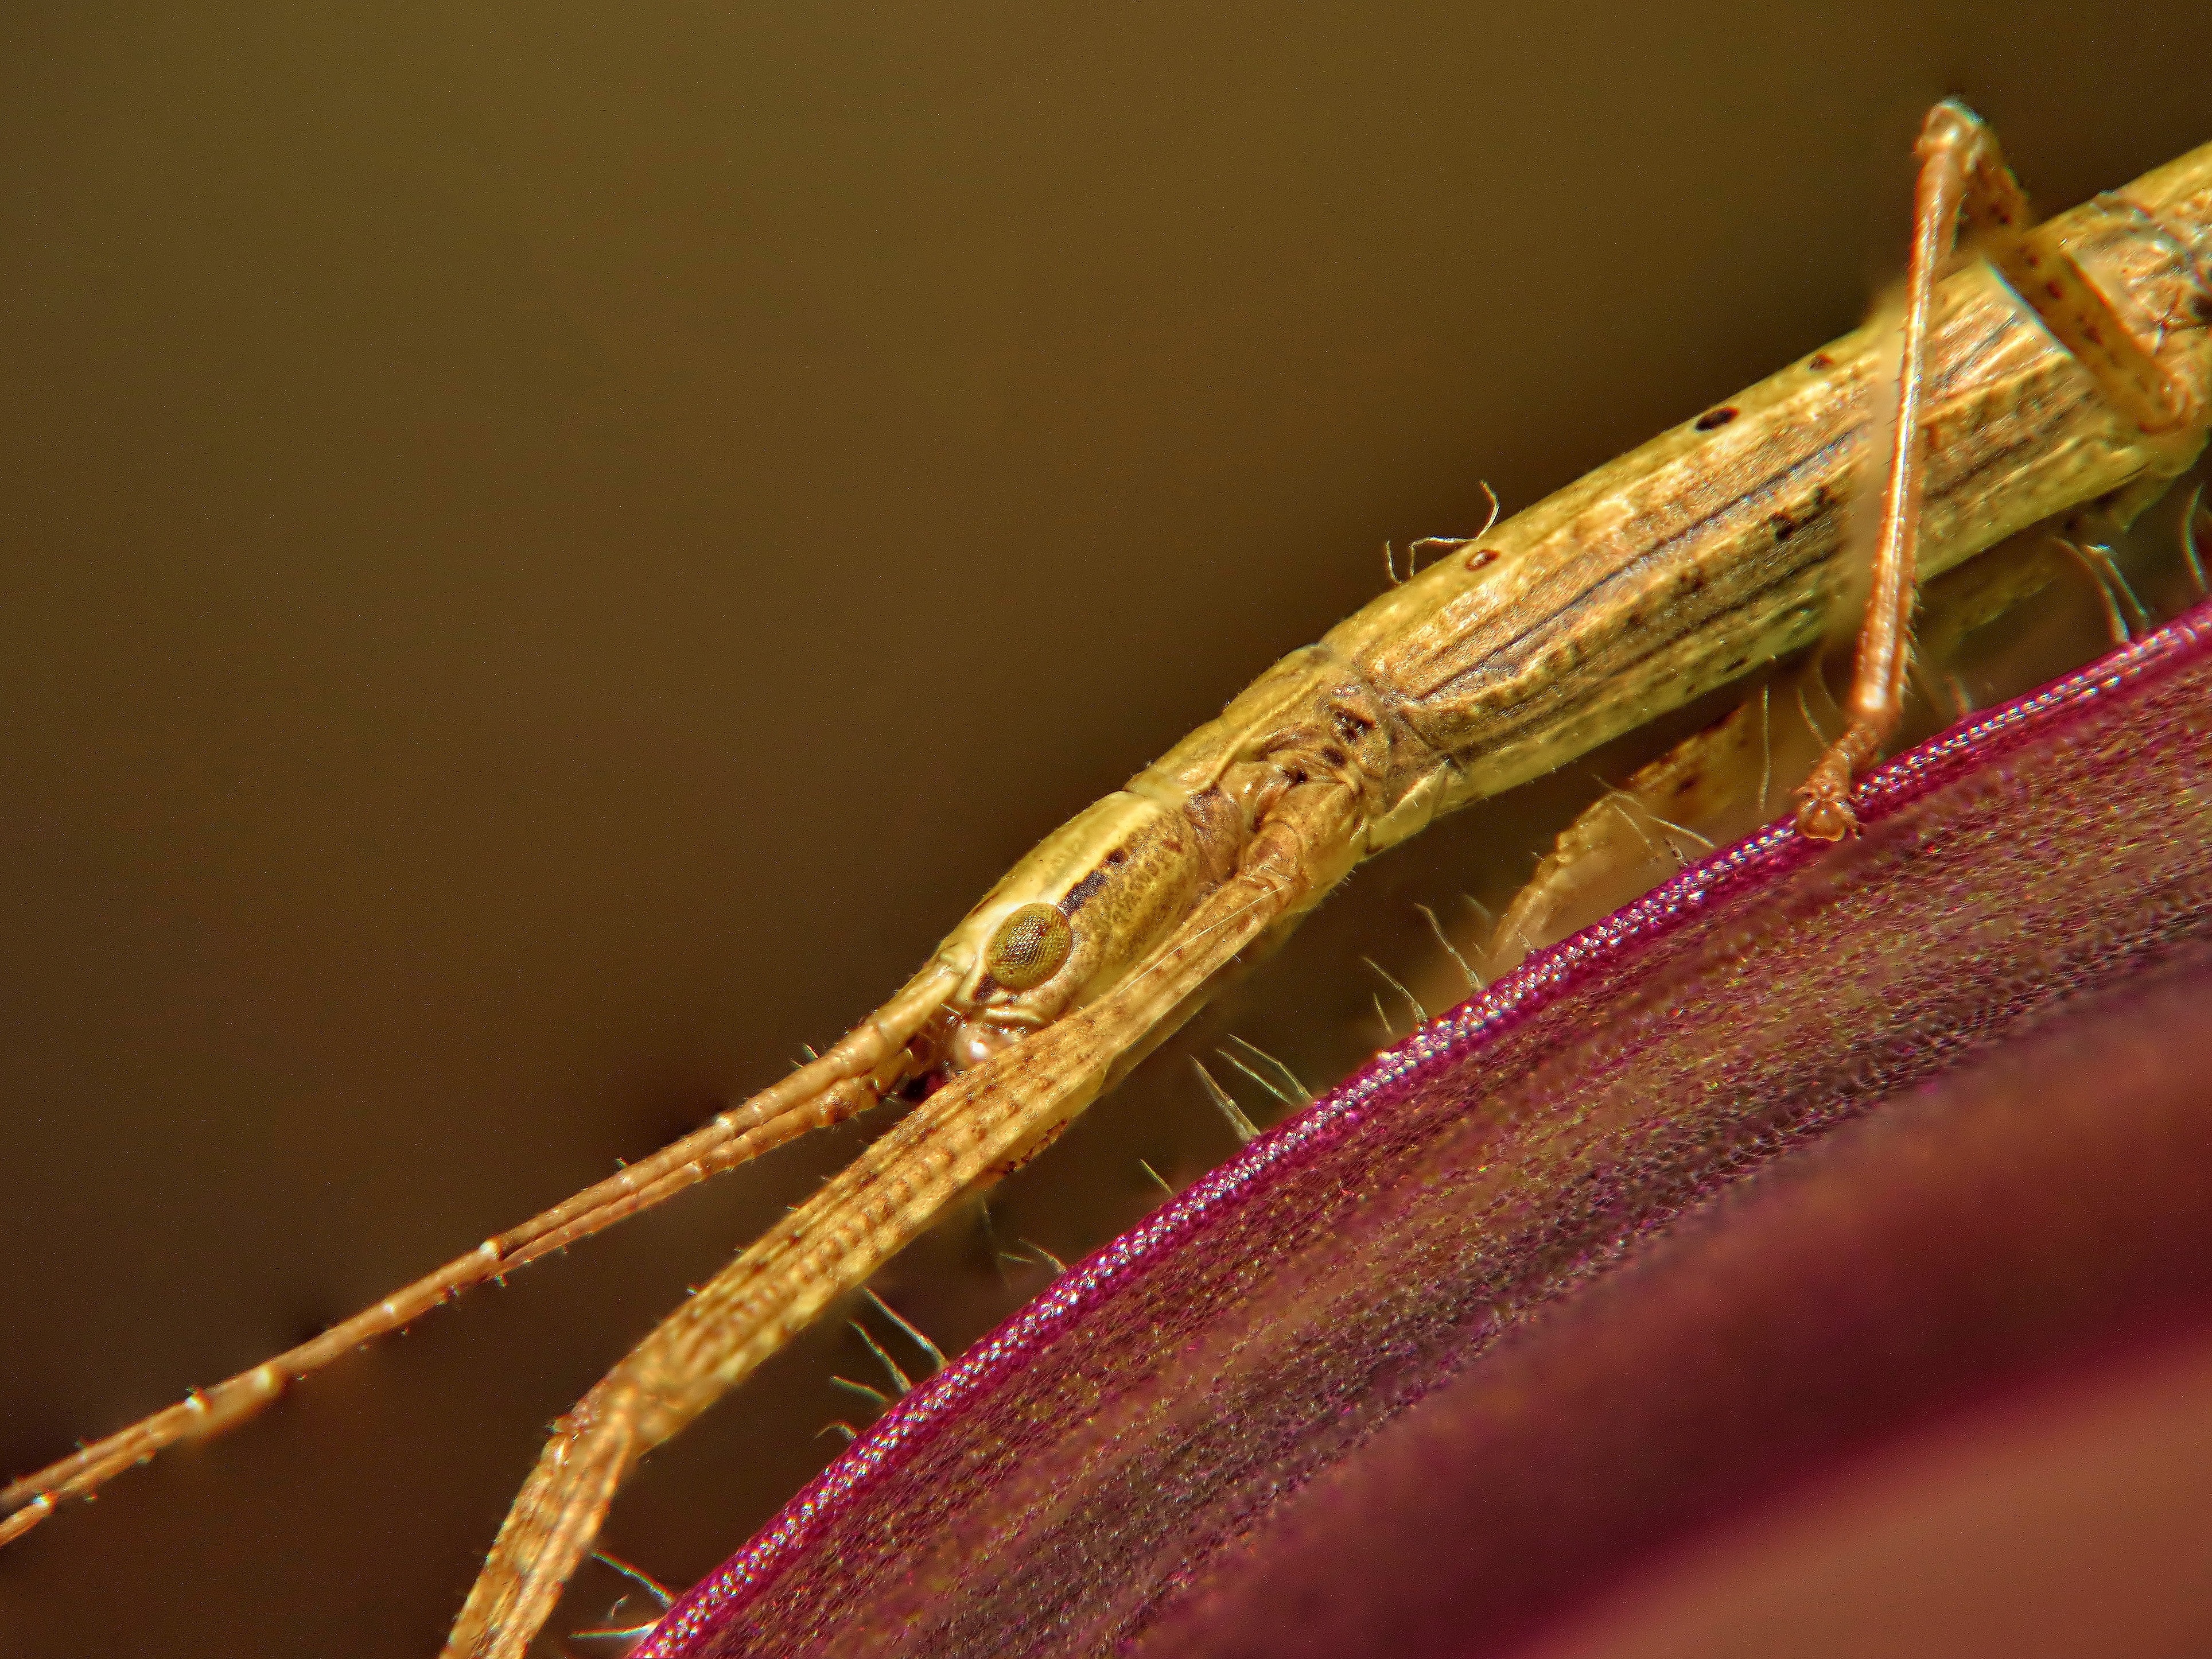
branch, photography, insect, macro, fauna, invertebrate, close up, eye, mantis, dragonfly, antennae, macro photography, stick insect, dragonflies and damseflies